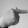
ASL letter: T